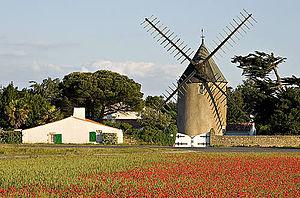
Le Moulin de Bellerre au Morinand - Le Bois-Plage-en-Ré - Île de Ré - Charente-Maritime Photo issue de ma banque d'images
Le Bois-Plage-en-Ré est une commune du Sud-Ouest de la France, située sur l'île de Ré dans le département de la Charente-Maritime.
L’île de Ré est une île française située dans le golfe de Gascogne, au large des côtes aunisiennes.